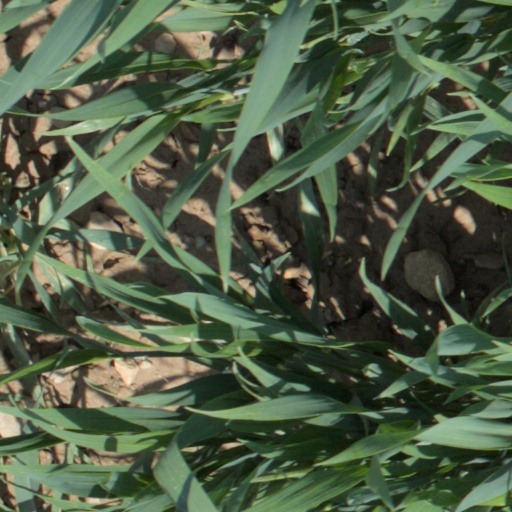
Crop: wheat